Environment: real
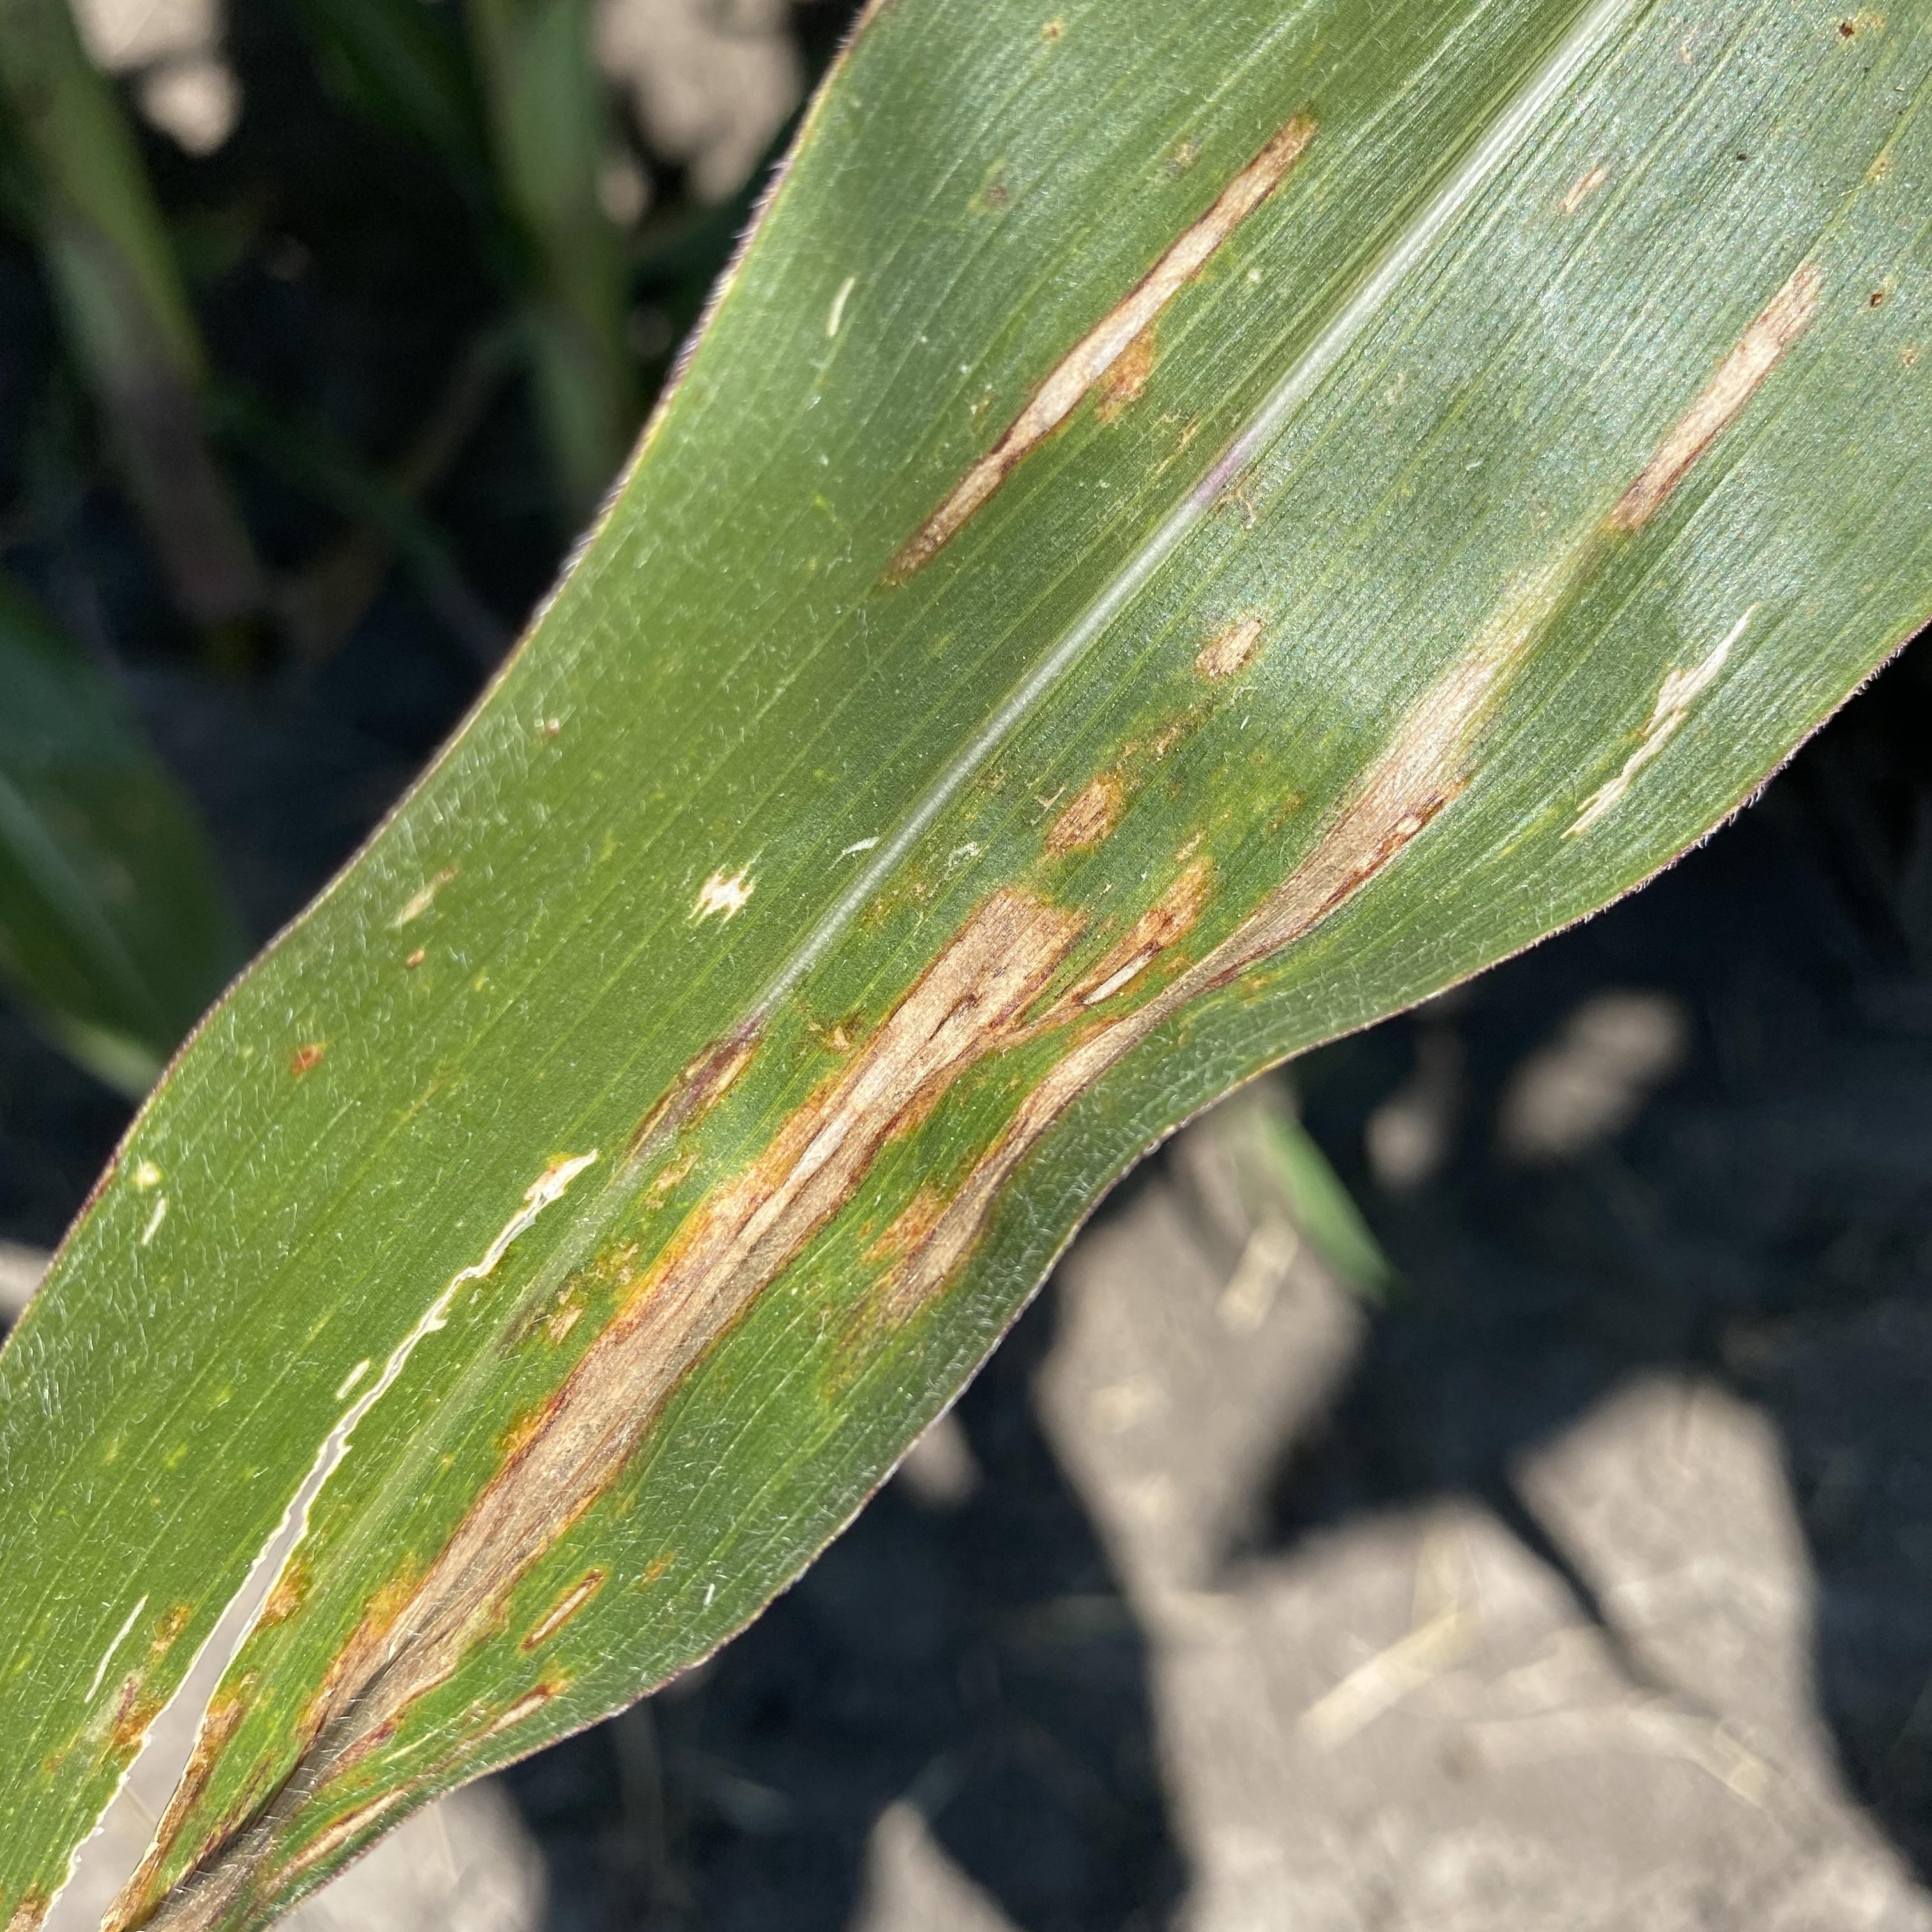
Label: gray_leaf_spot